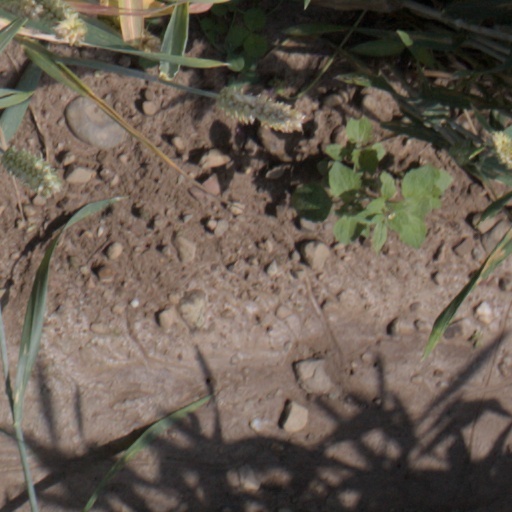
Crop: wheat